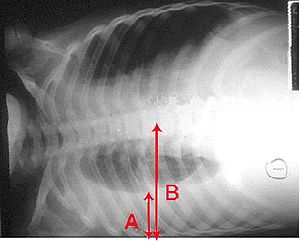
Lungebetændelse / Prognose / Pleuraeffusion, empyem og absces
A pleuraeffusion: Som den ser ud på et røntgenbillede af en brystkasse. Pilen A markerer ophobet væske i højre side af brystet. Pilen B markerer bredden af højre lunge. Lungens volumen er reduceret pga. væskeansamlingen omkring lungen.
Et røntgenbillede, der viser en horisontalt liggende brystkasse. Det nederste sorte område, som er højre lunge, er mindre og har et mere hvidt område nedenunder, der er en pulmonal effusion. Røde pile angiver størrelsen på disse.
Lungebetændelse eller pneumoni er en betændelsestilstand i lungerne. Den påvirker især de mikroskopiske luftsække, der hedder alveoler. Sygdommen skyldes som regel en infektion med virus eller bakterier og mindre hyppigt andre mikroorganismer, visse lægemidler og andre lidelser såsom autoimmune sygdomme.